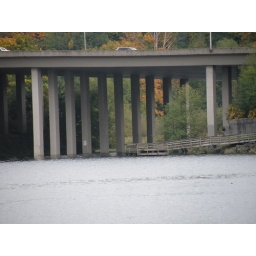
capitol lake 10/18the water here slips under the bridge to historical park on the other side